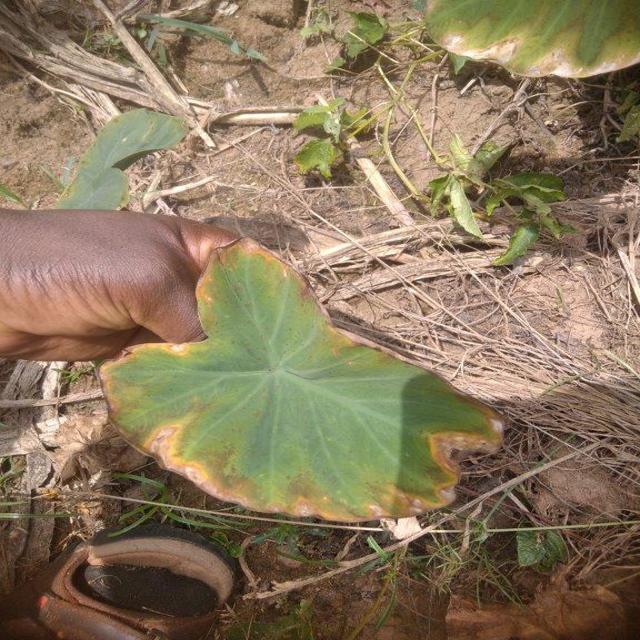
Label: Mid_Blight